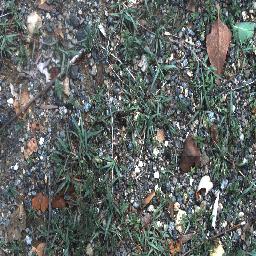
Label: negative